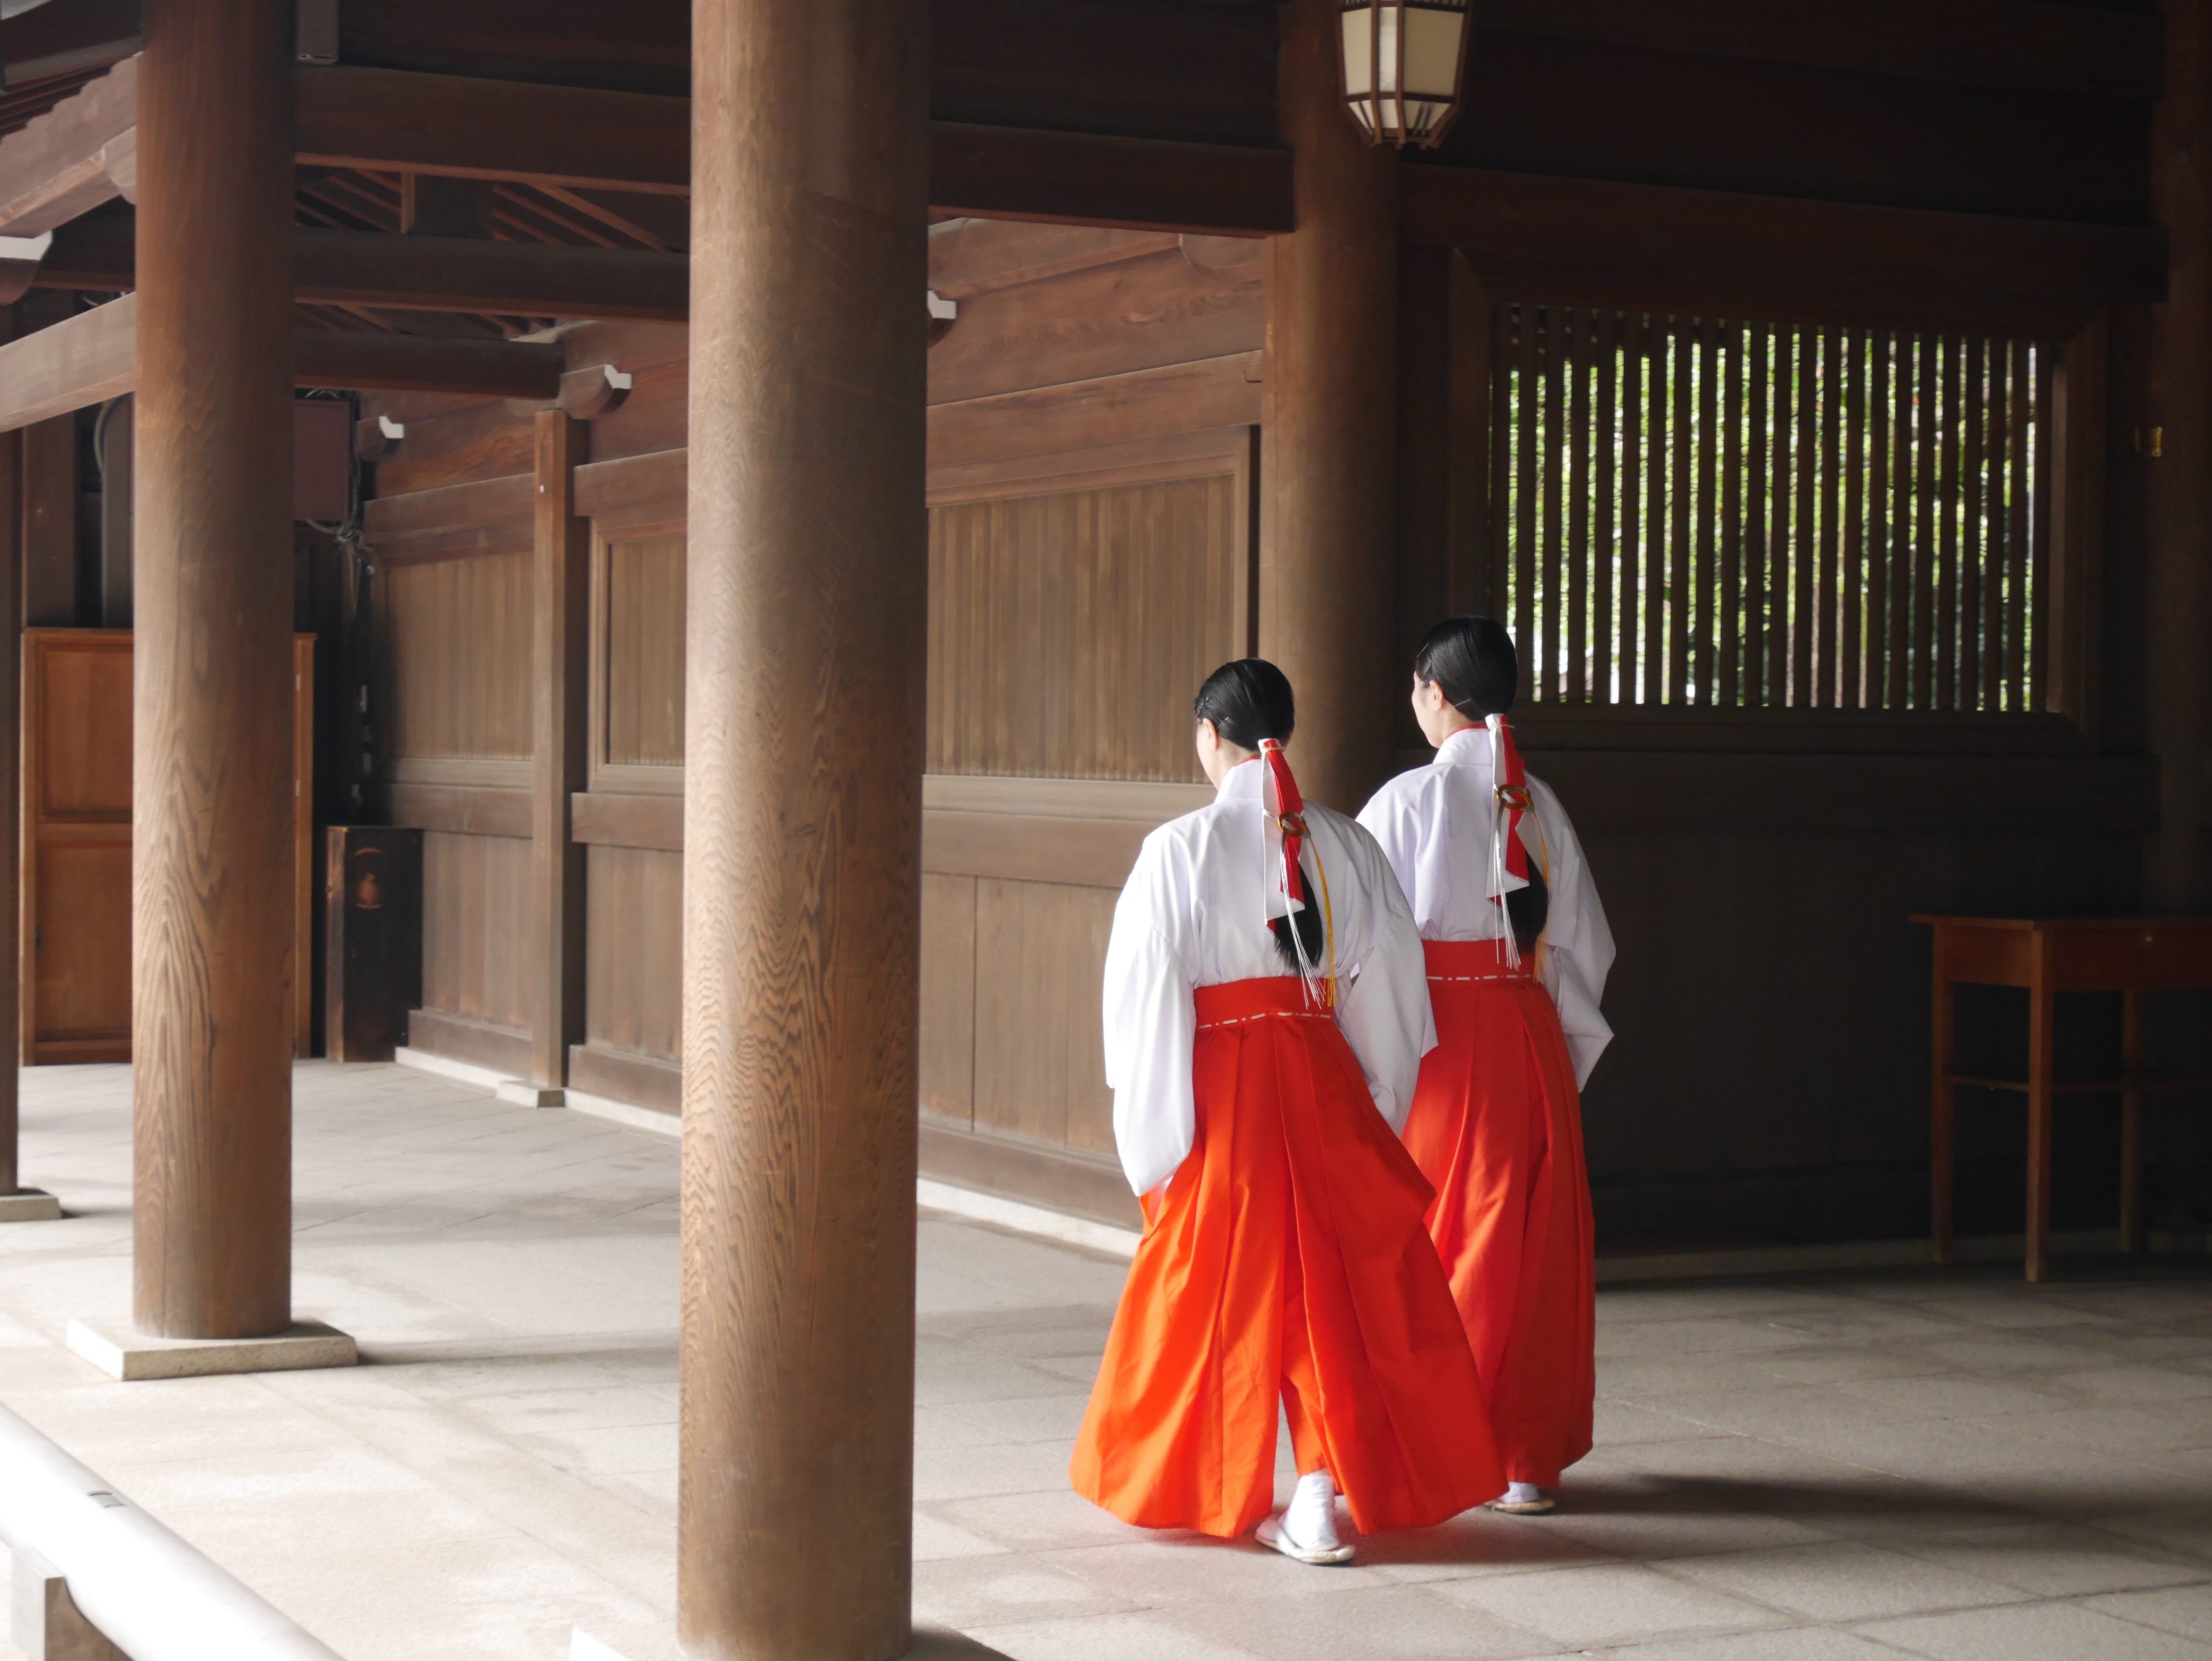
red, wedding, bride, ceremony, temple, photograph, priestess, solemnity, ise jingu shrine